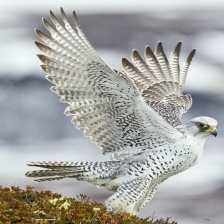
Species: GYRFALCON
Scientific name: FALCO RUSTICOLUS